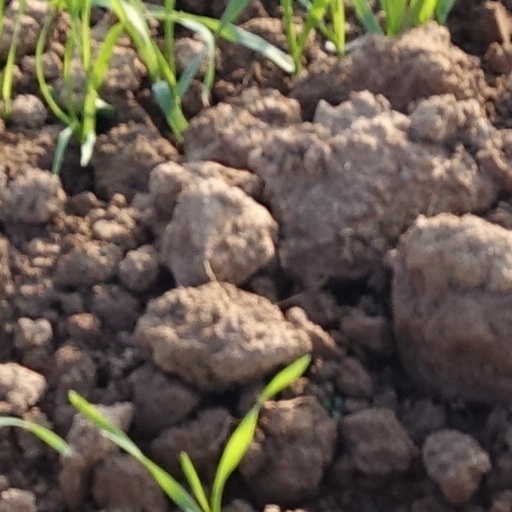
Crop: wheat